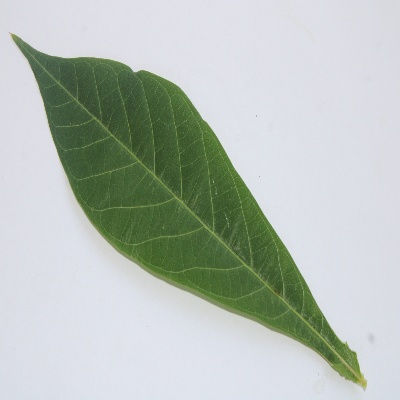
Crop: Cassava
Condition: healthy